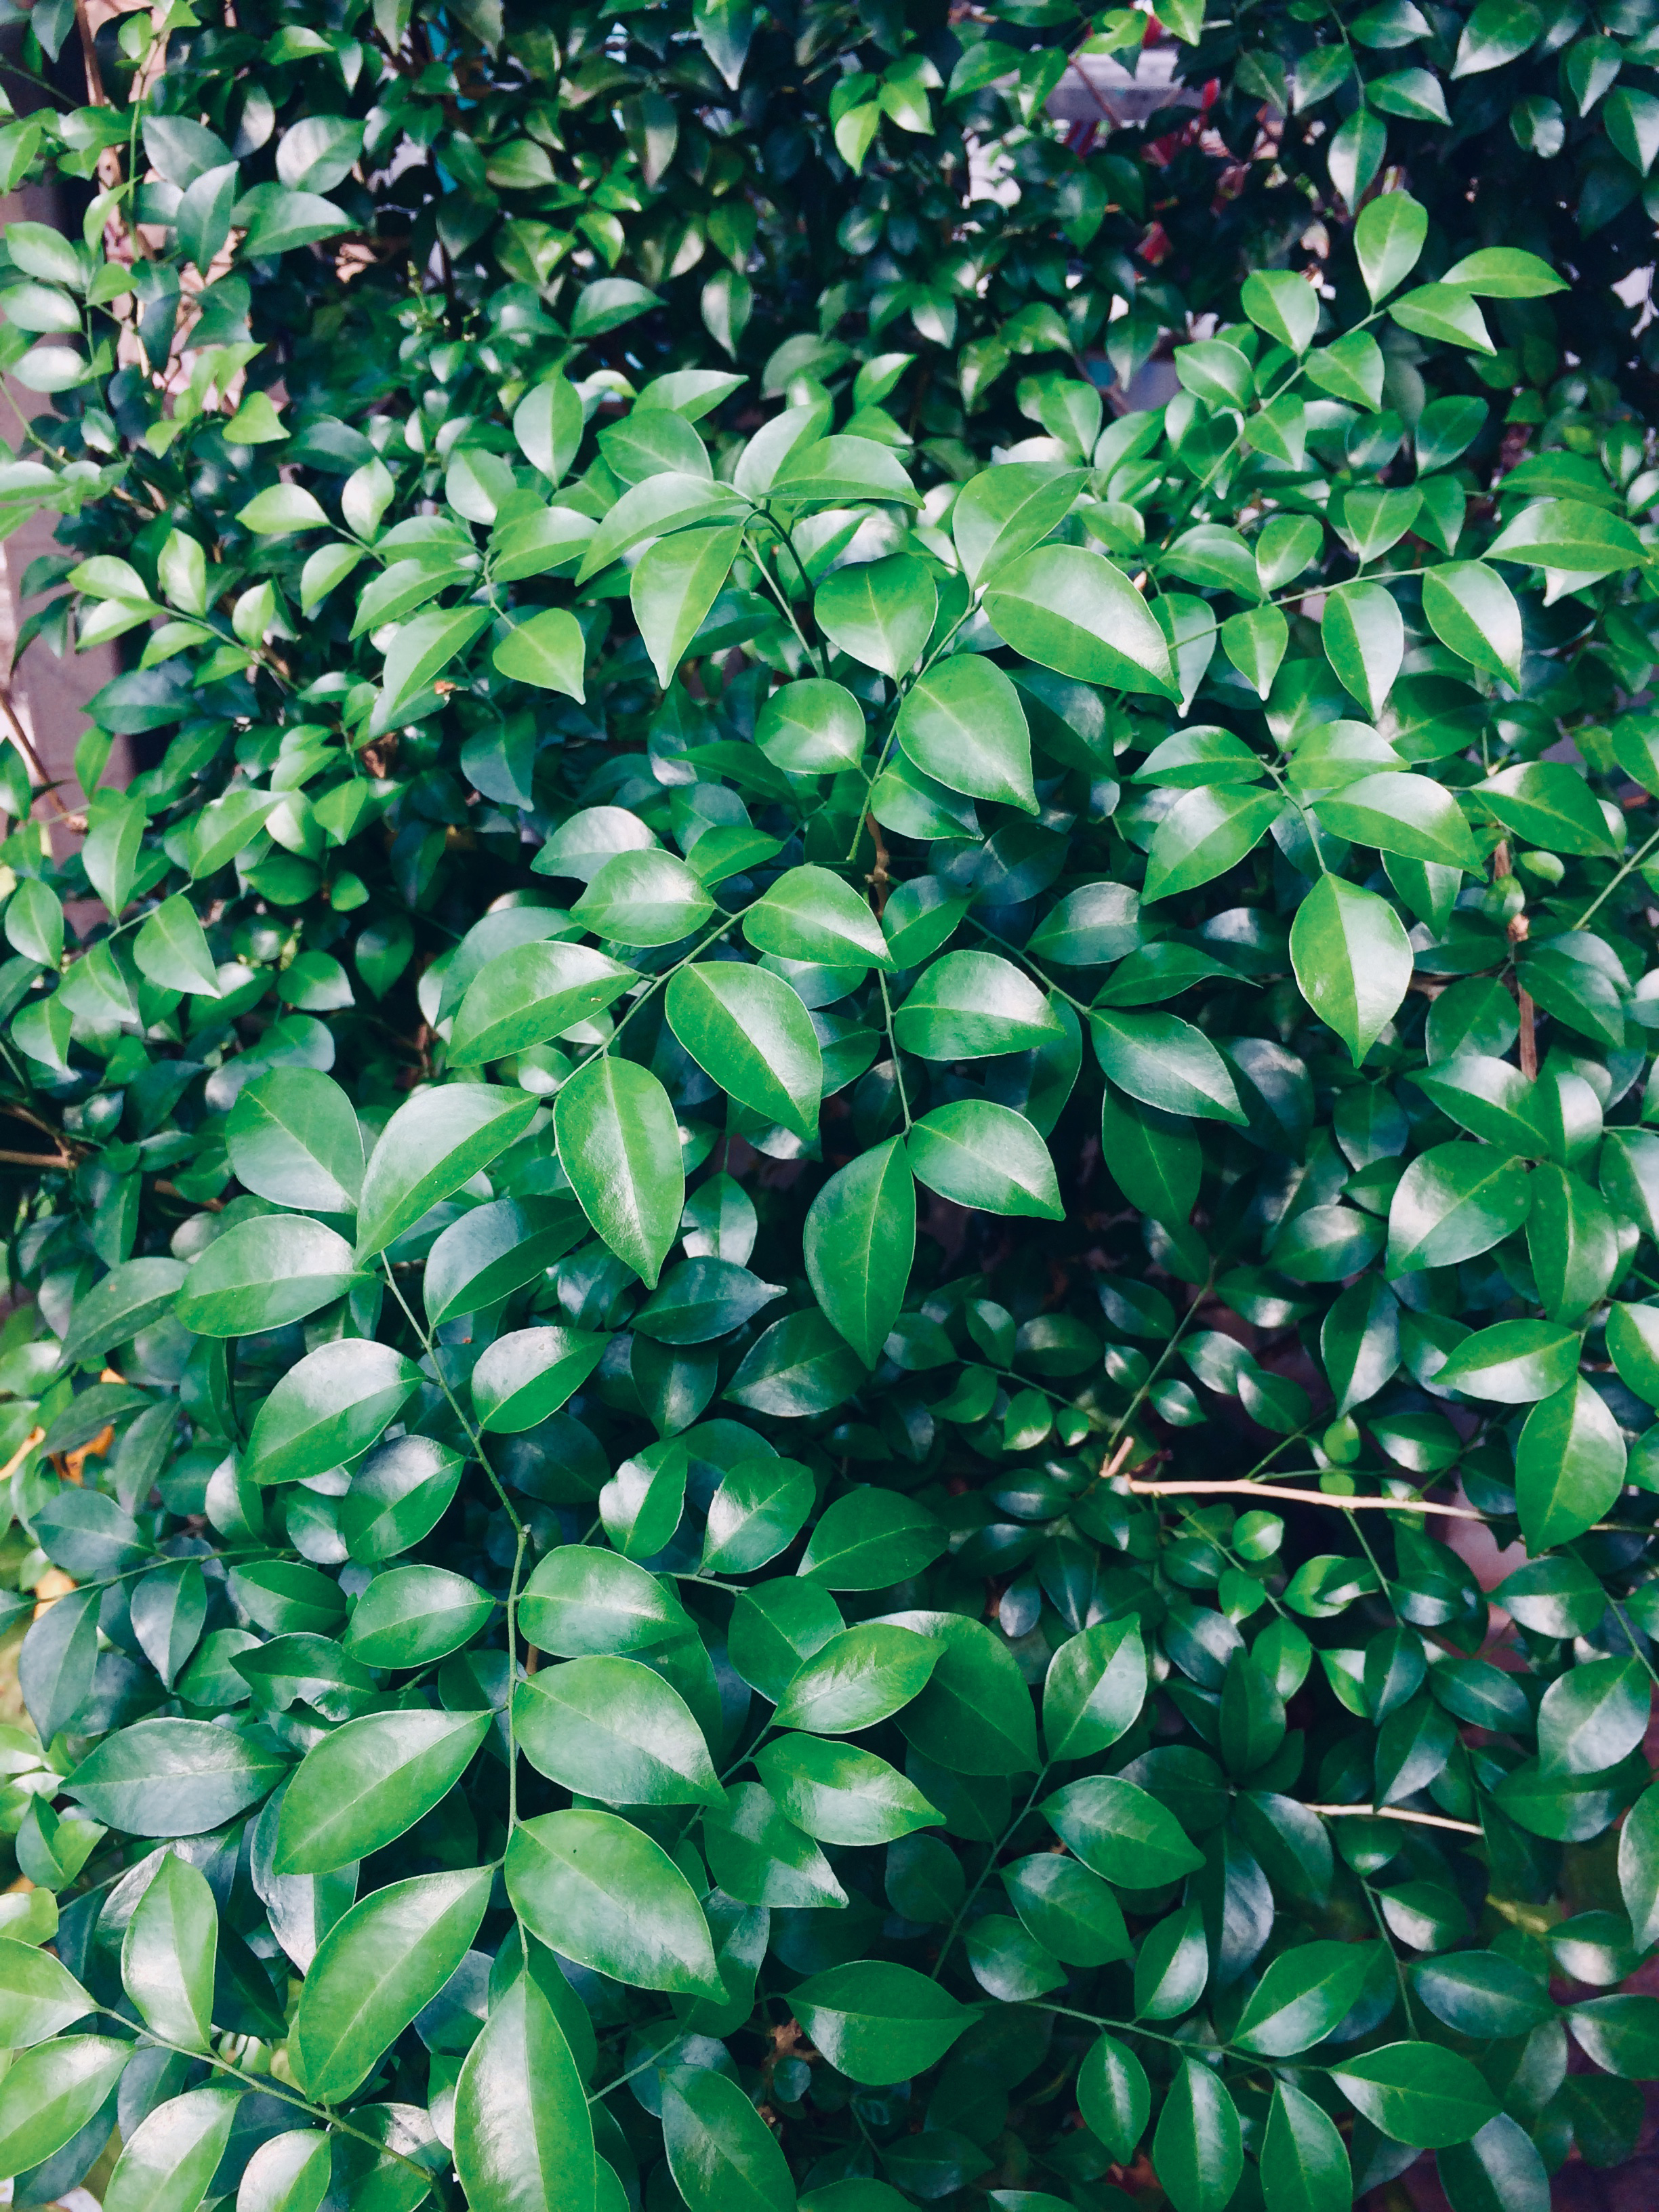
plant, natural, outdoor, leaves, leaf, shrub, spring, pattern, branch, green, texture, background, abstract, tree, hedge, land plant, garden, woody plant, yard, terrace, flower, botany, flowering plant, groundcover, herb, spiderwort